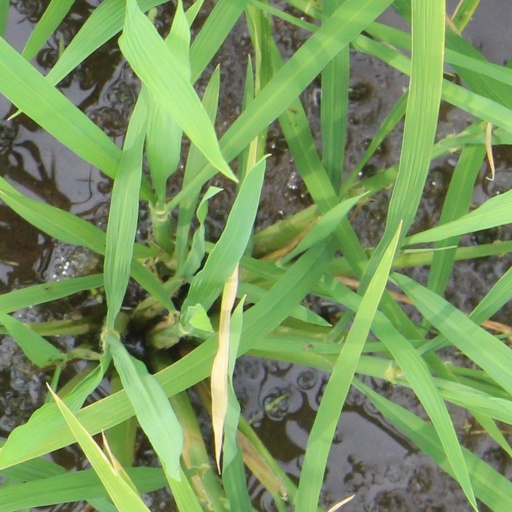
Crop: rice